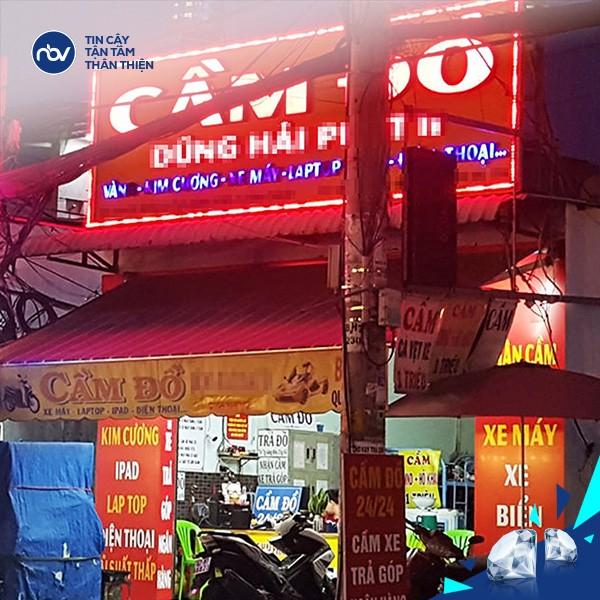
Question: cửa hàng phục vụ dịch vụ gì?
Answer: cửa hàng cầm đồ